Dézafi

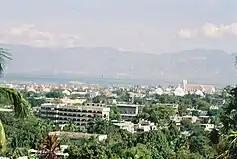
Port-au-Prince, the capital of Haiti, where portions of Dézafi are set.

"Dézafi" mostly takes place in the rural Haitian village of Bouanèf but there are some scenes in Port-au-Prince. The core storyline focuses on a plantation owned by Sintil, the local oungan (vodou priest), and run by zonbis. The zonbis, humans brought back to life from a death-like state by an oungan to work, are essentially slaves. They cannot speak, cannot think, and have no more cognitive function than is required to work the plantation.